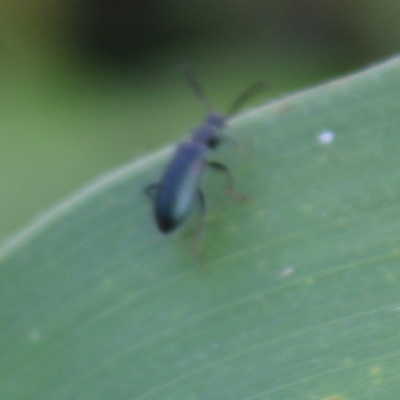
Crop: Maize
Condition: leaf beetle